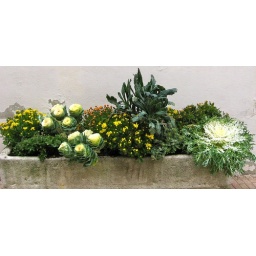
Street side flower box in Beaune